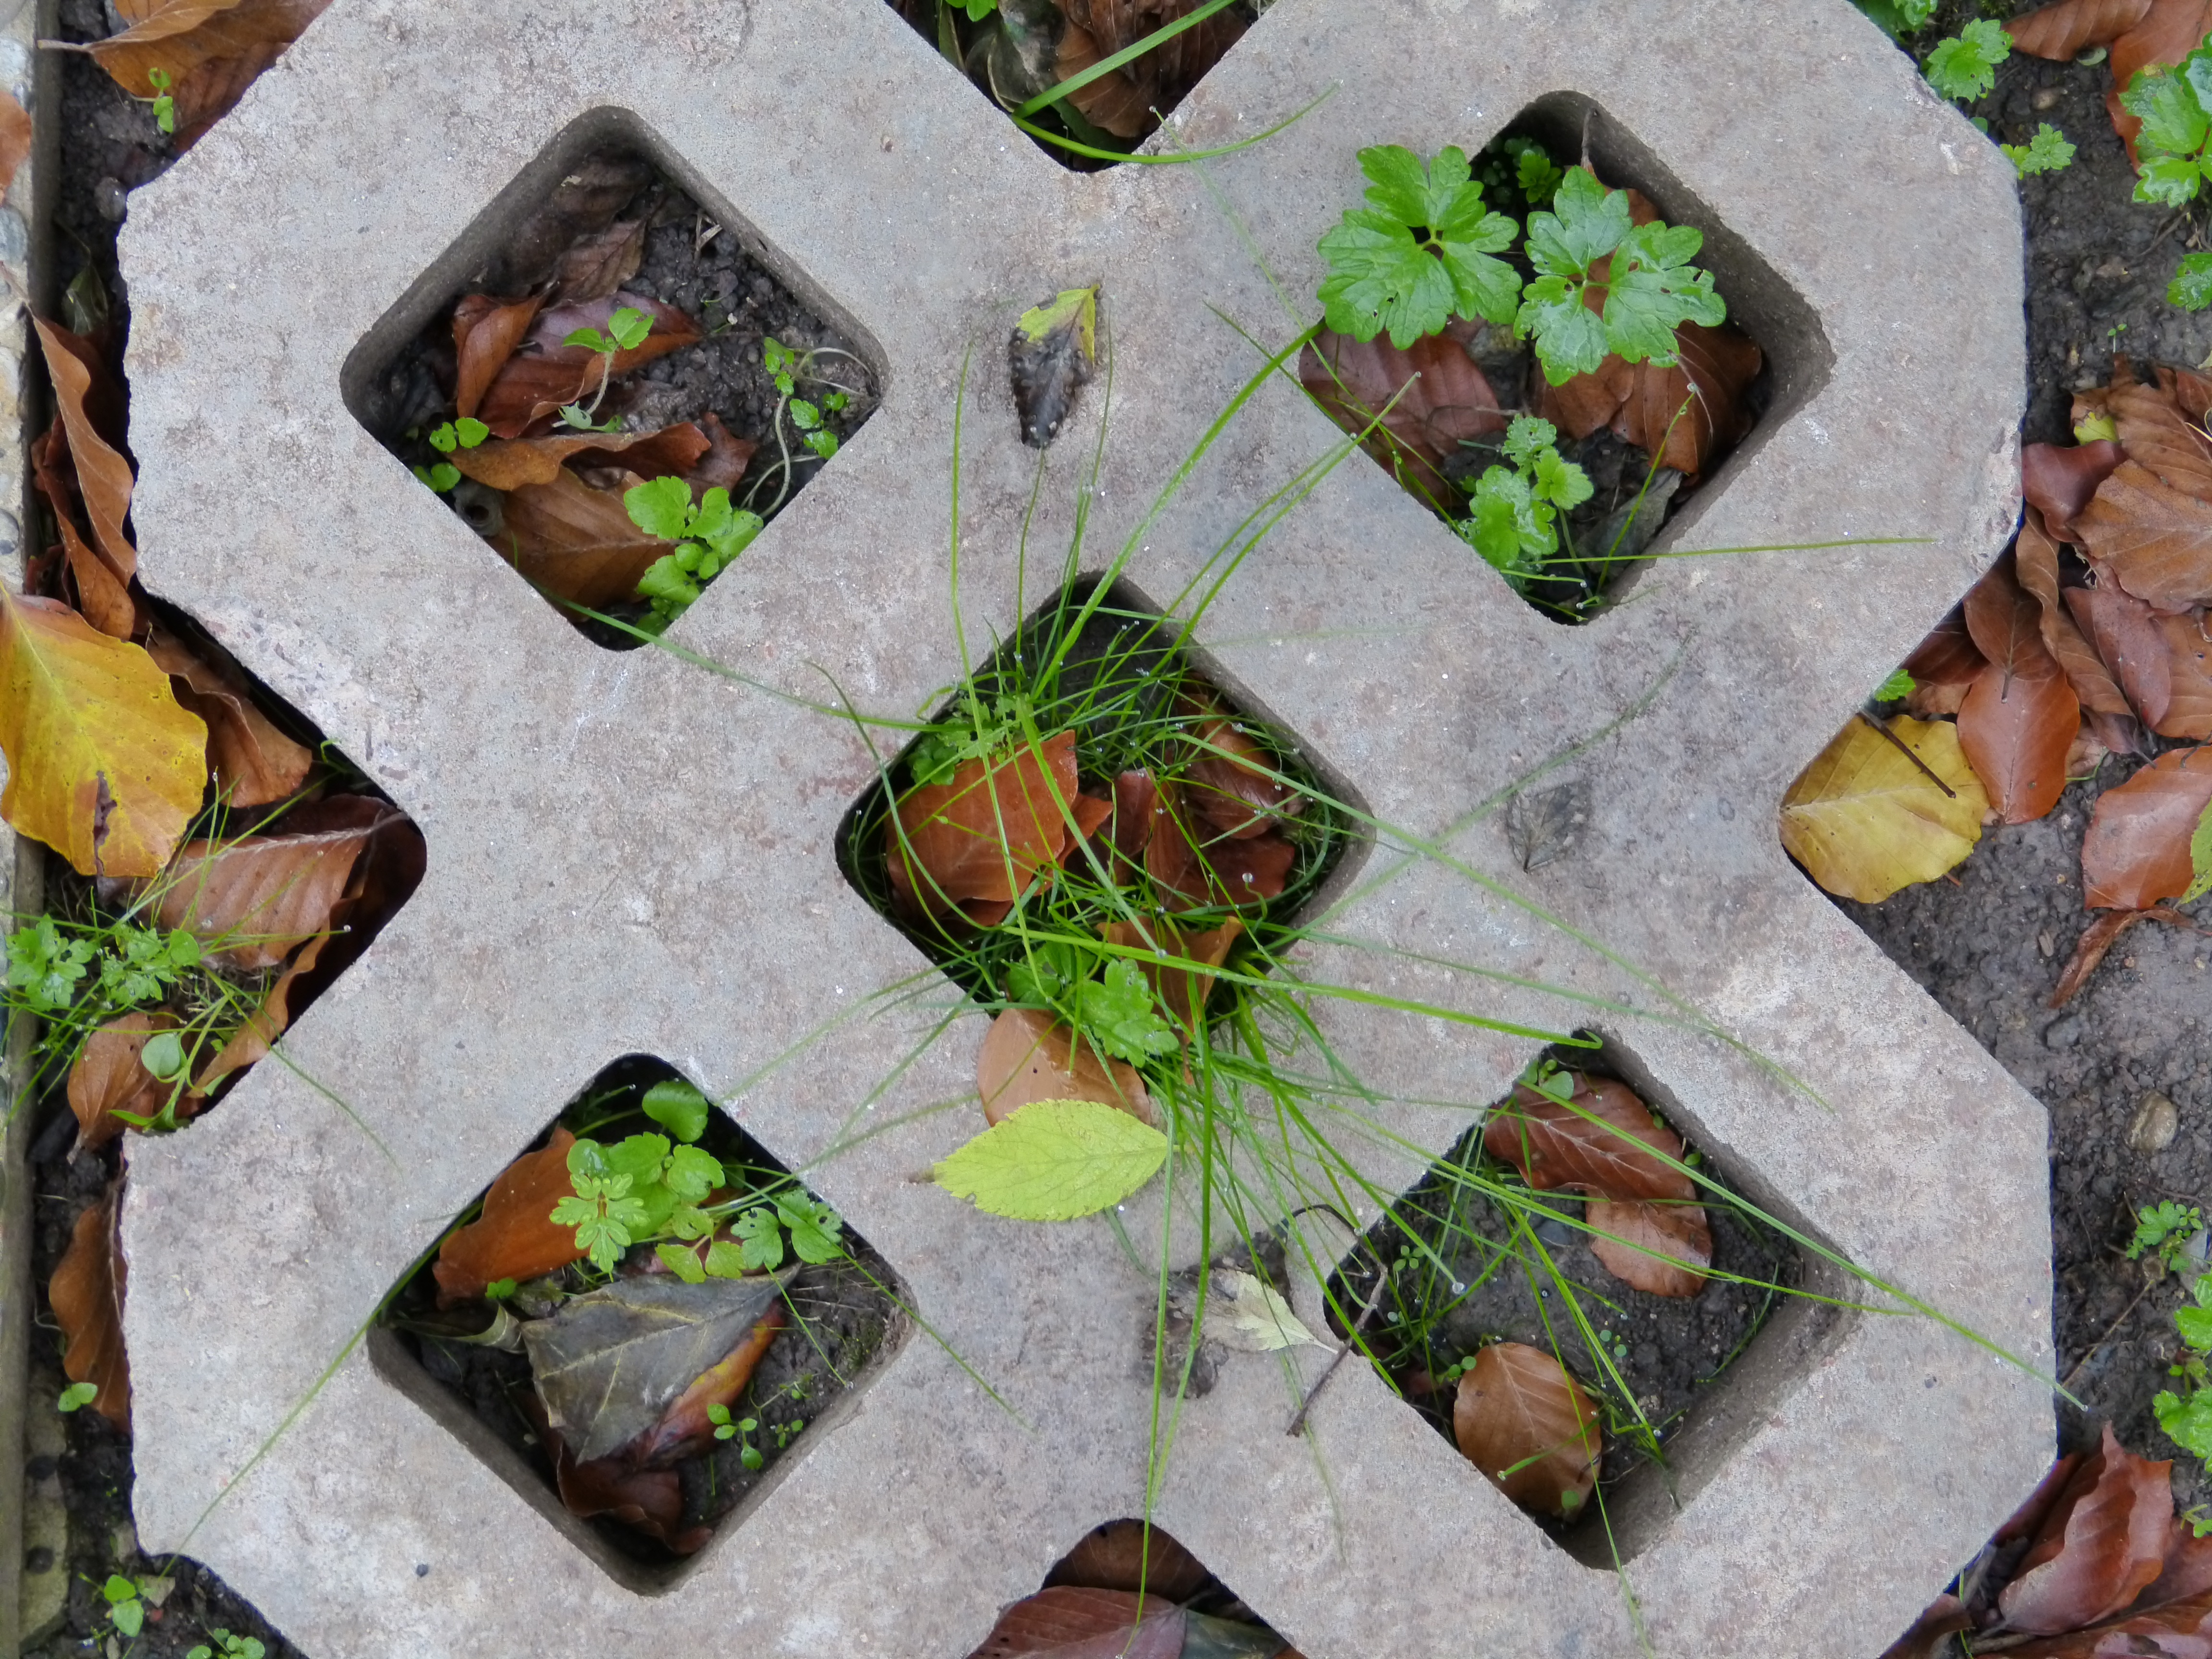
rock, abstract, plant, leaf, flower, stone, moss, green, produce, square, autumn, soil, botany, flora, season, material, concrete, leaves, grey, art